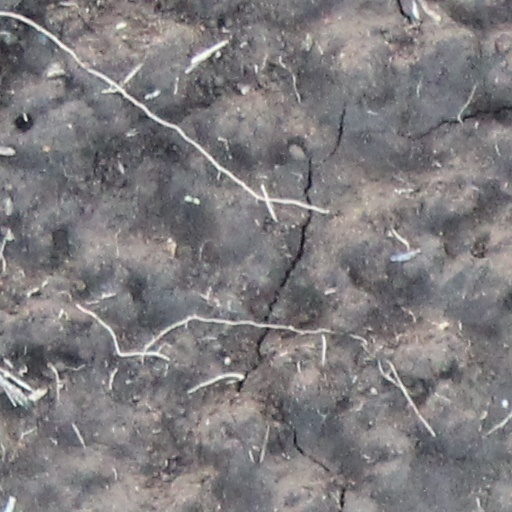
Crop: wheat